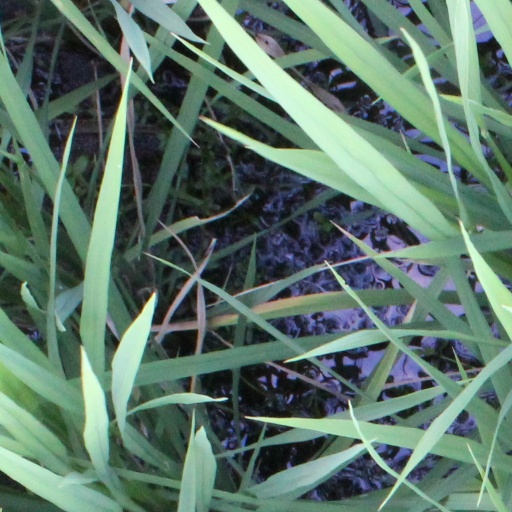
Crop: rice